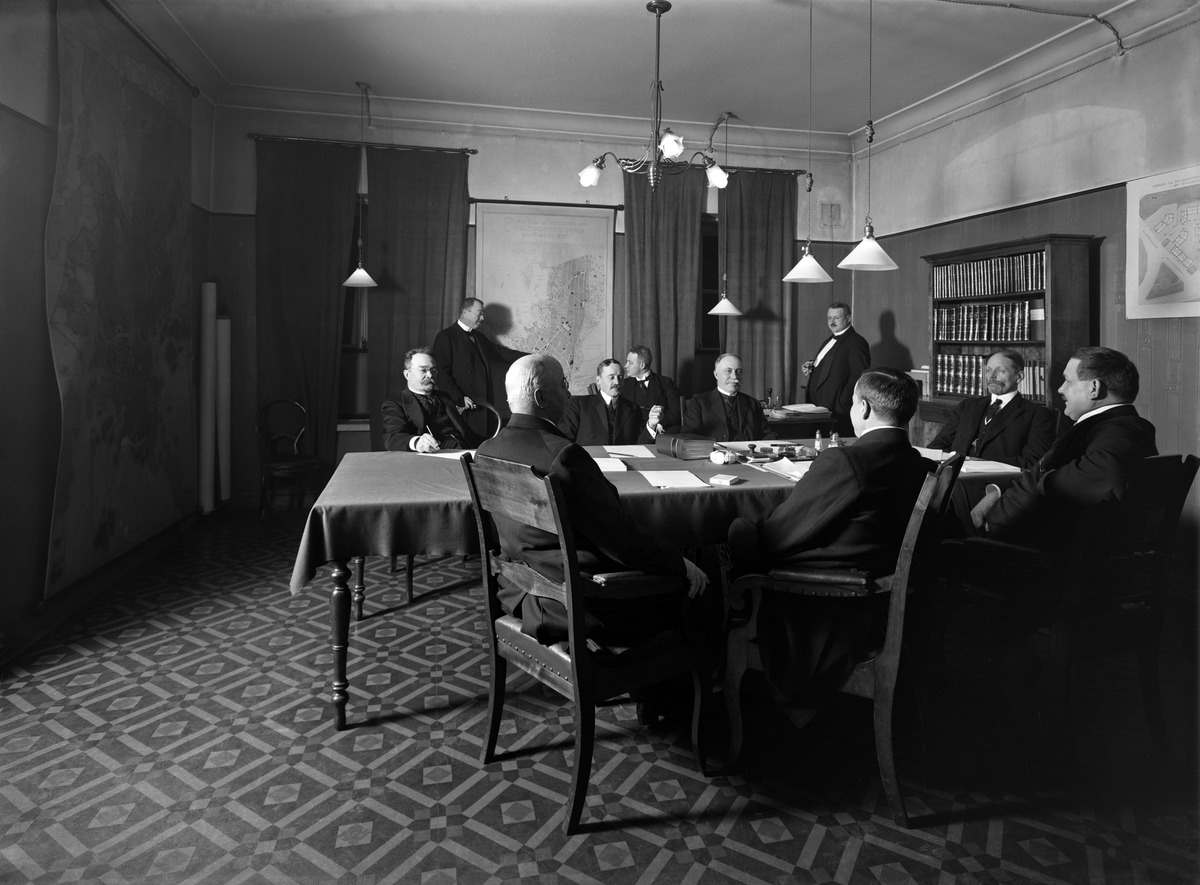
Helsingin kaupungin rahatoimikamarin kokous
sisällön kuvaus: Helsingin kaupungin rahatoimikamarin kokous. Edessä selin istumassa, vasemmalta alkaen: N. B. Grotenfelt, Carl Lindahl, Hugo Hertzberg. Pöydän vastakkaisella puolella, vasemmalta alkaen: Heimbürger, Julius Stjernvall, Björn Wasastjerna, Alexis

Gripenberg. Takana seinän vierustalla, vasemmalta alkaen: Georg Estlander, Knut Furuhjelm, K. Rein. Seinällä kaupungin kartta. mustavalkoinen
Kuvaaja: Sundström, Eric, valokuvaaja
Ajankohta: kuvausaika 1913
Paikka: Suomi, Uusimaa, Helsinki, -
Aiheet: Estlander, Georg, Furuhjelm, Knut Elis, Gripenberg, Alexis, Grotenfelt, N.B., Heimburger, Hertzberg, Hugo, Lindahl, Carl, Rein, K., Stjernvall, Julius, Wasastjerna, Björn, rahatoimi, hallinto, taloushallinto, verohallinto, toimistot, kokoukset, miehet, pukineet, vaatteet, miesten puvut, kartat, tekstiilit, sisustustekstiilit, verhot, huonekalut, istuimet, tuolit, pöydät, hyllyt, kirjahyllyt, kirjoitusvälineet, valaisimet, lamput, runkorakenteet, lattiat